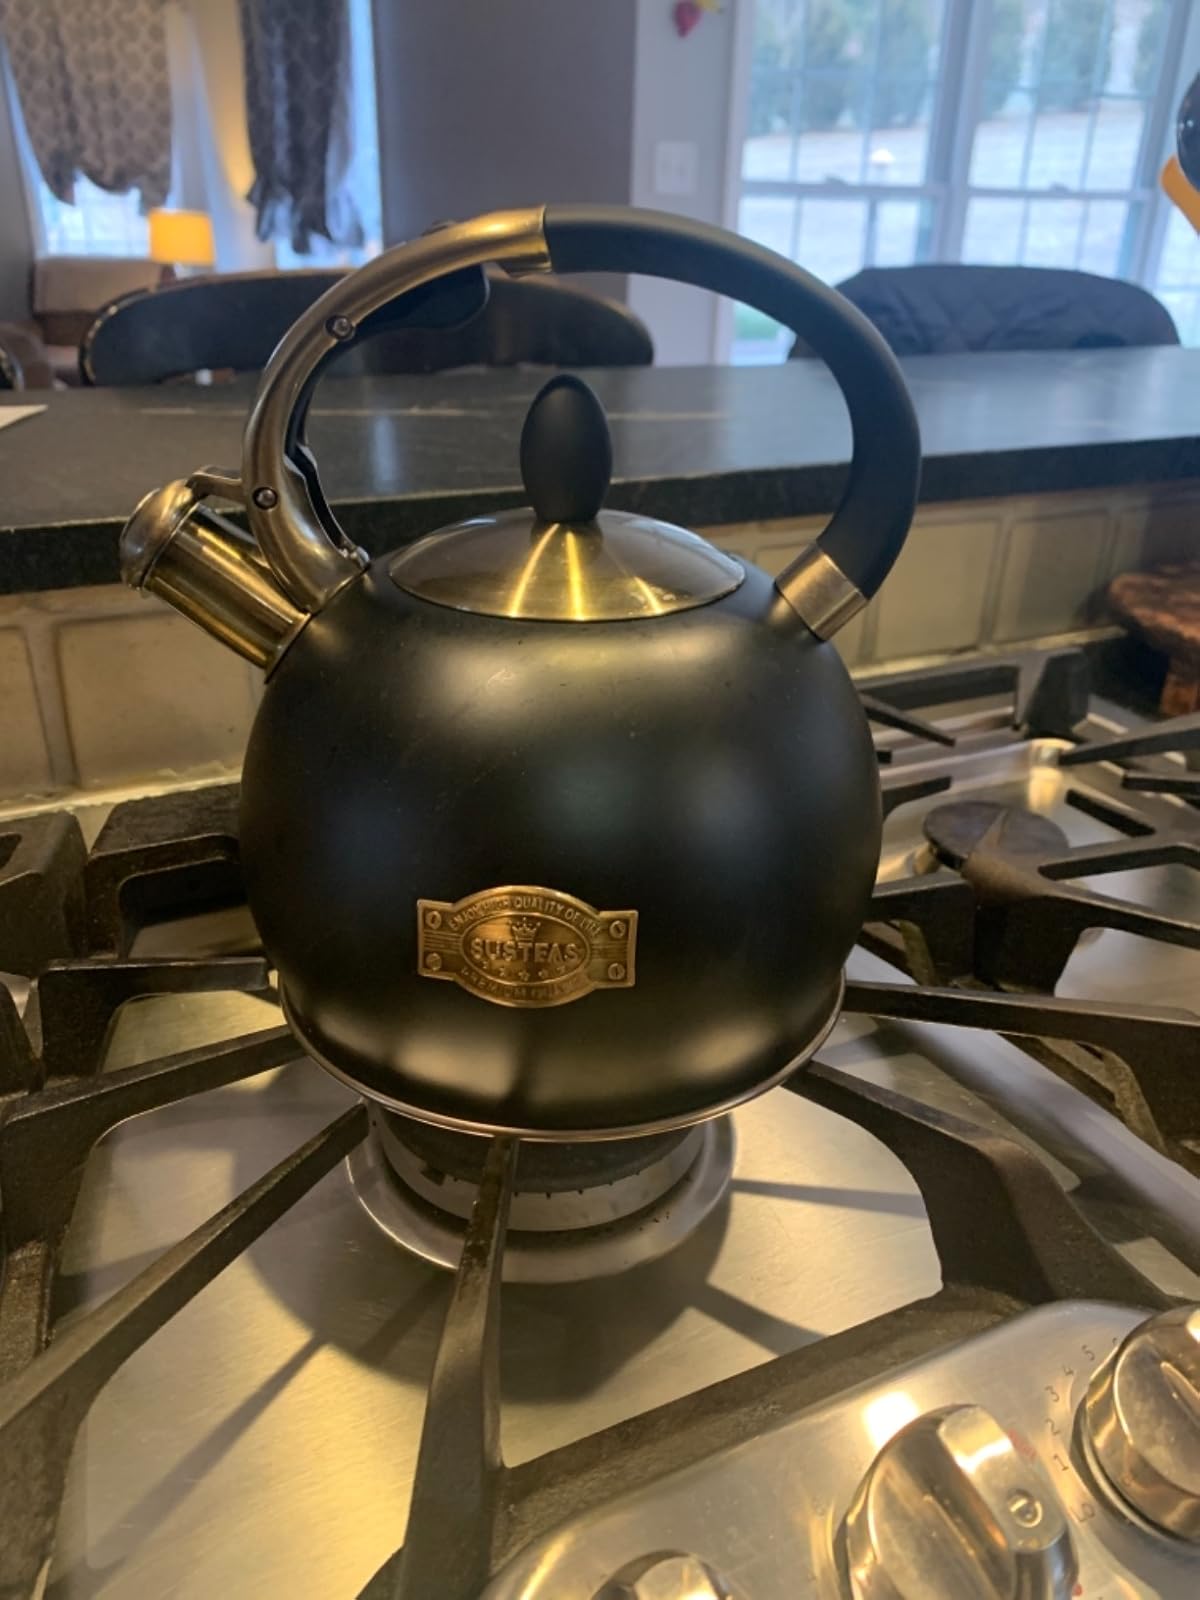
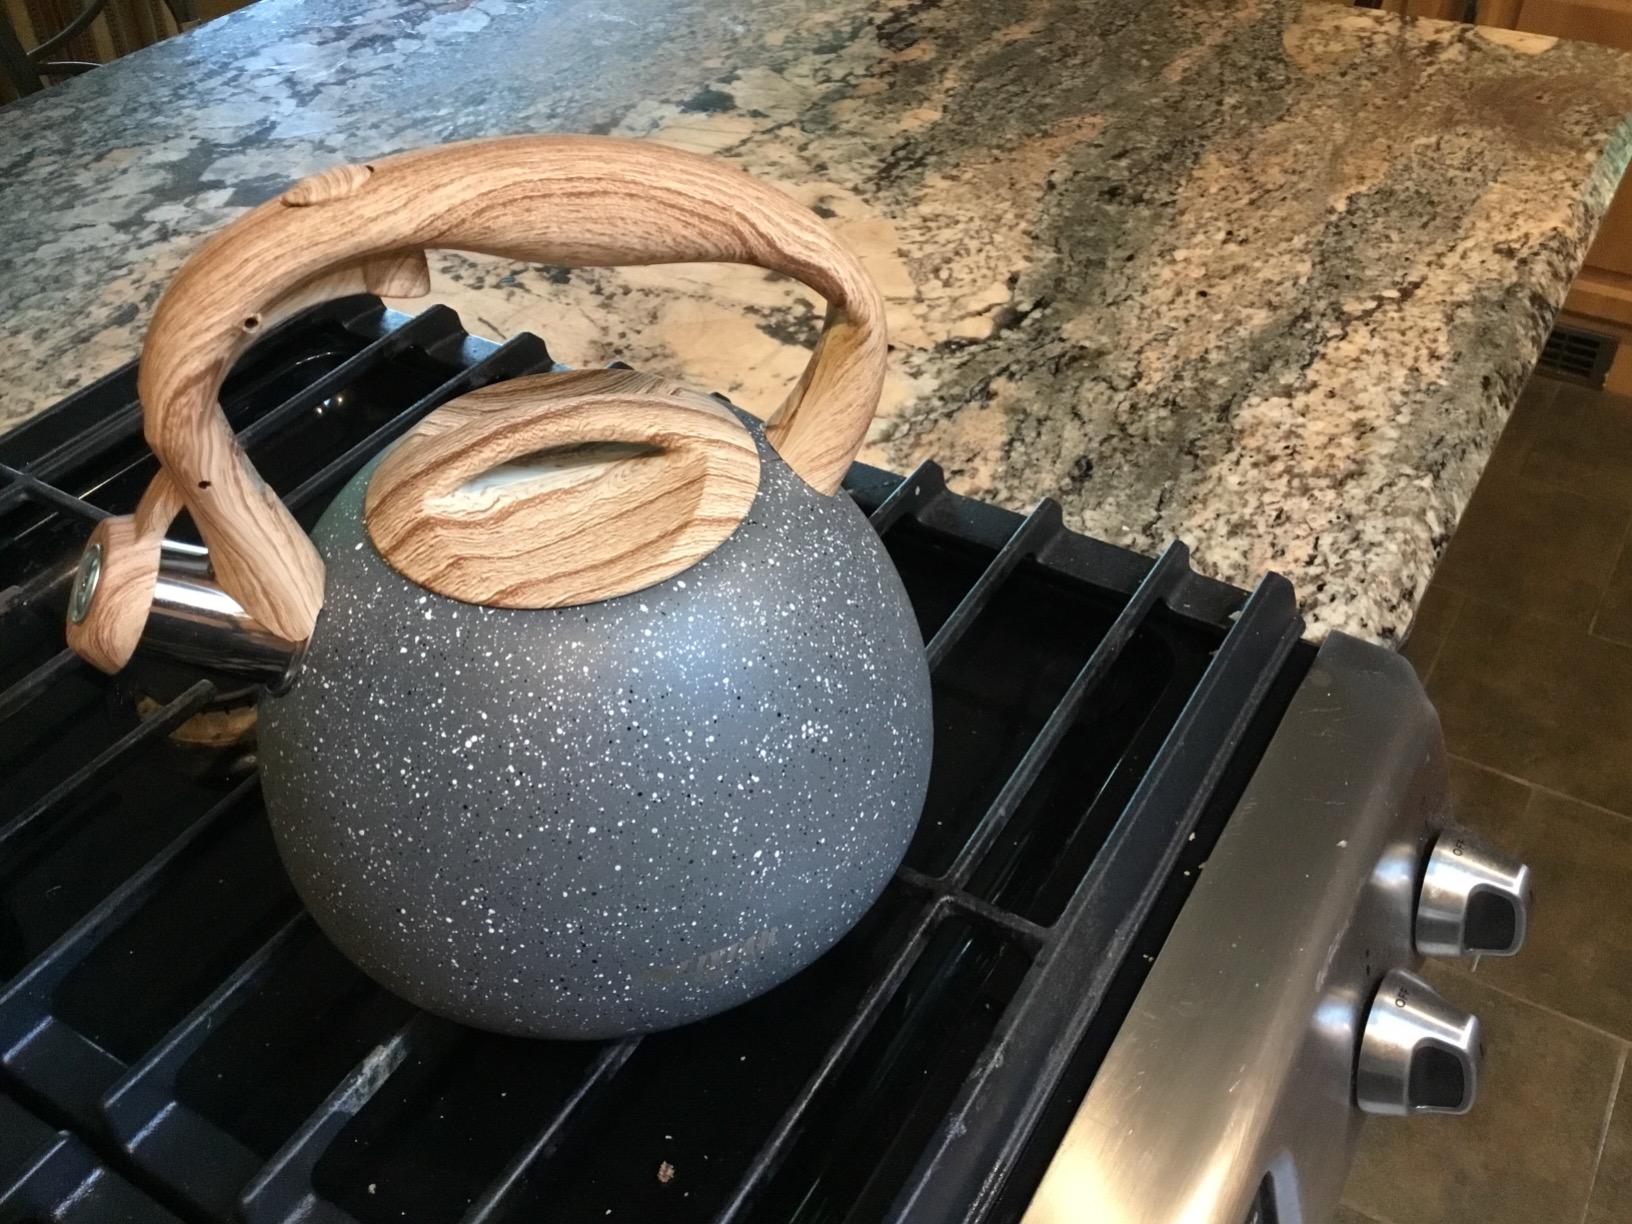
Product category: items_kettle
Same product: no